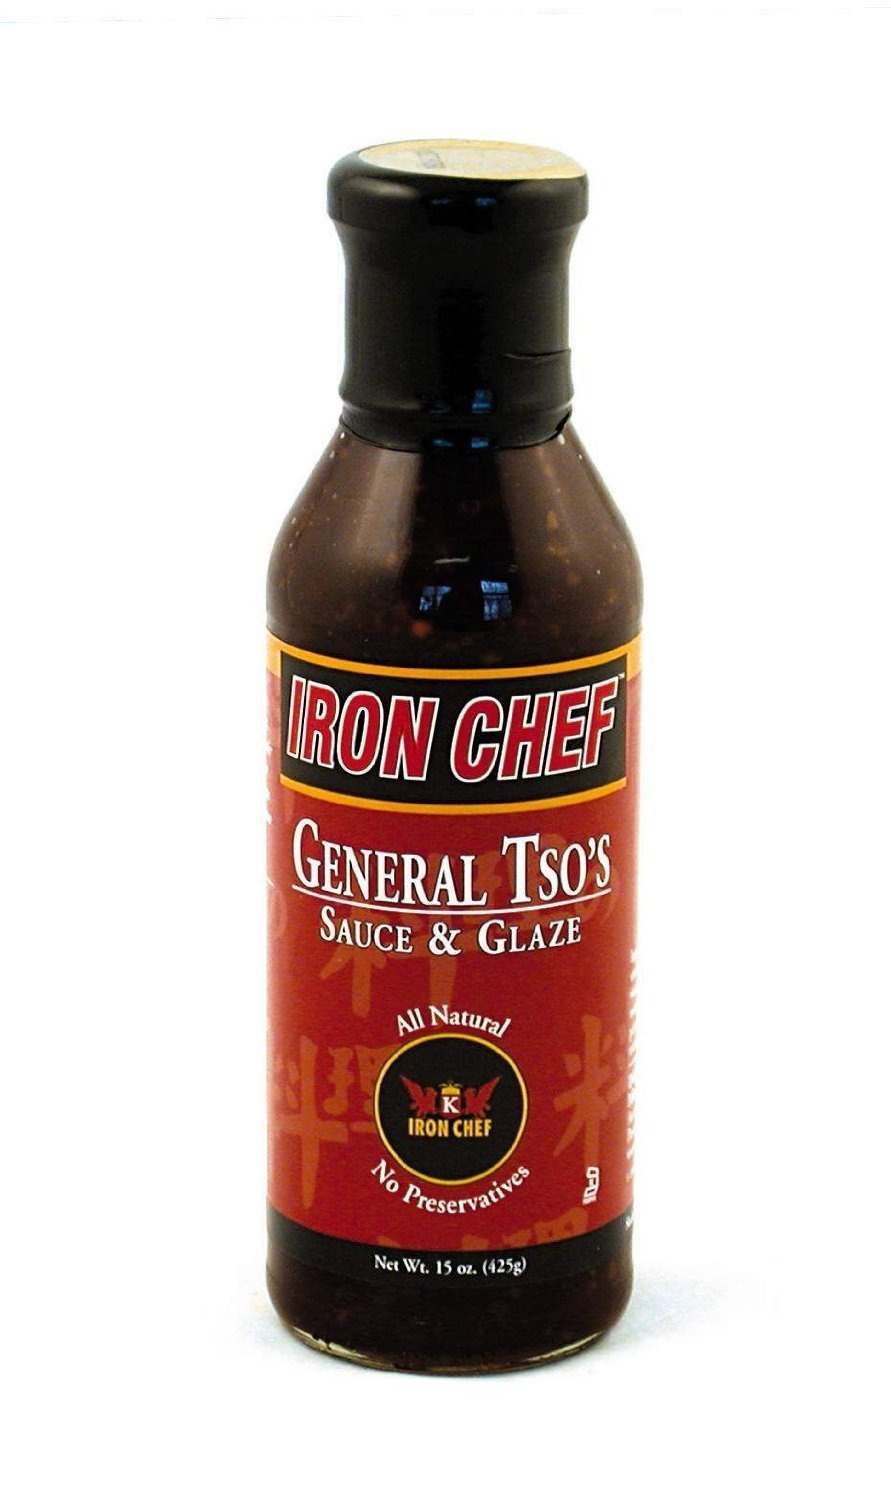
Item Name: Iron Chef Sauce Glaze Gnrl Tso
Bullet Point: Shipping Waived On All Orders Of Iron Chef Sauces Over $25
Product Description: Iron Chef Food are the exclusive licensees for all food and beverages for the Iron Chef, we are licensed by FujiTV in Japan and work closely with them to maintain the integrity of the Iron Chef name in our products and flavorings. Our Iron Chef products include an extensive line of sauces, a line of gourmet soup mixes, our line of exotic rice crisps and our new line of flavored Panko (Japanese bread crumbs). We realized that there was no brand that was offering authentic Asian sauces that was appealing to the American palate. There were a few sauces with Asian names, but these sauces used artificial flavor enhances and preservatives, or were sticky-thick sauces, that still needed to be refined by the customer. Iron Chef Foods developed a line that combined the authentic ingredients (like real brewed soy sauce) to create authentic Asian sauces that were exciting and credible to the American palate. At the same time it was important to us that all our flavors remain faithful to the original sauces that bear their names. As a licensee we also work hard to maintain the respect of our associates in Japan. We have worked with a number of the Iron Chefs and their challengers to ensure the great quality in our products. Many of our sauces are named for sauces that are popular at Asian restaurants. We are pleased that are sauces are used in many restaurants and that many chefs have begun to incorporate our sauces in their printed menus in food service and gourmet supermarket in-store publications.
Value: 15.0
Unit: Fl Oz

Price: 13.51